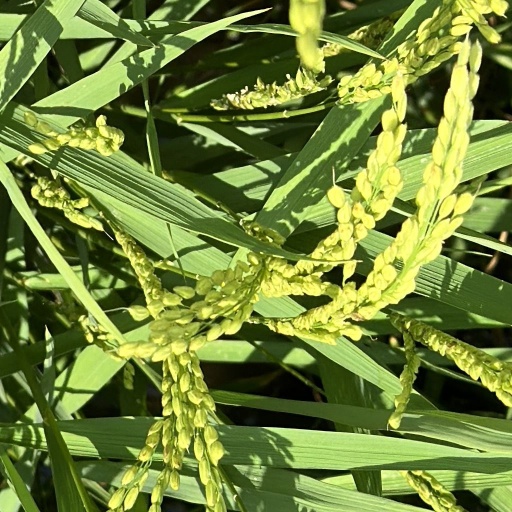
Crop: rice